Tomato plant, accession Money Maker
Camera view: tilt-top (135 deg); turntable rotation: 270 degrees
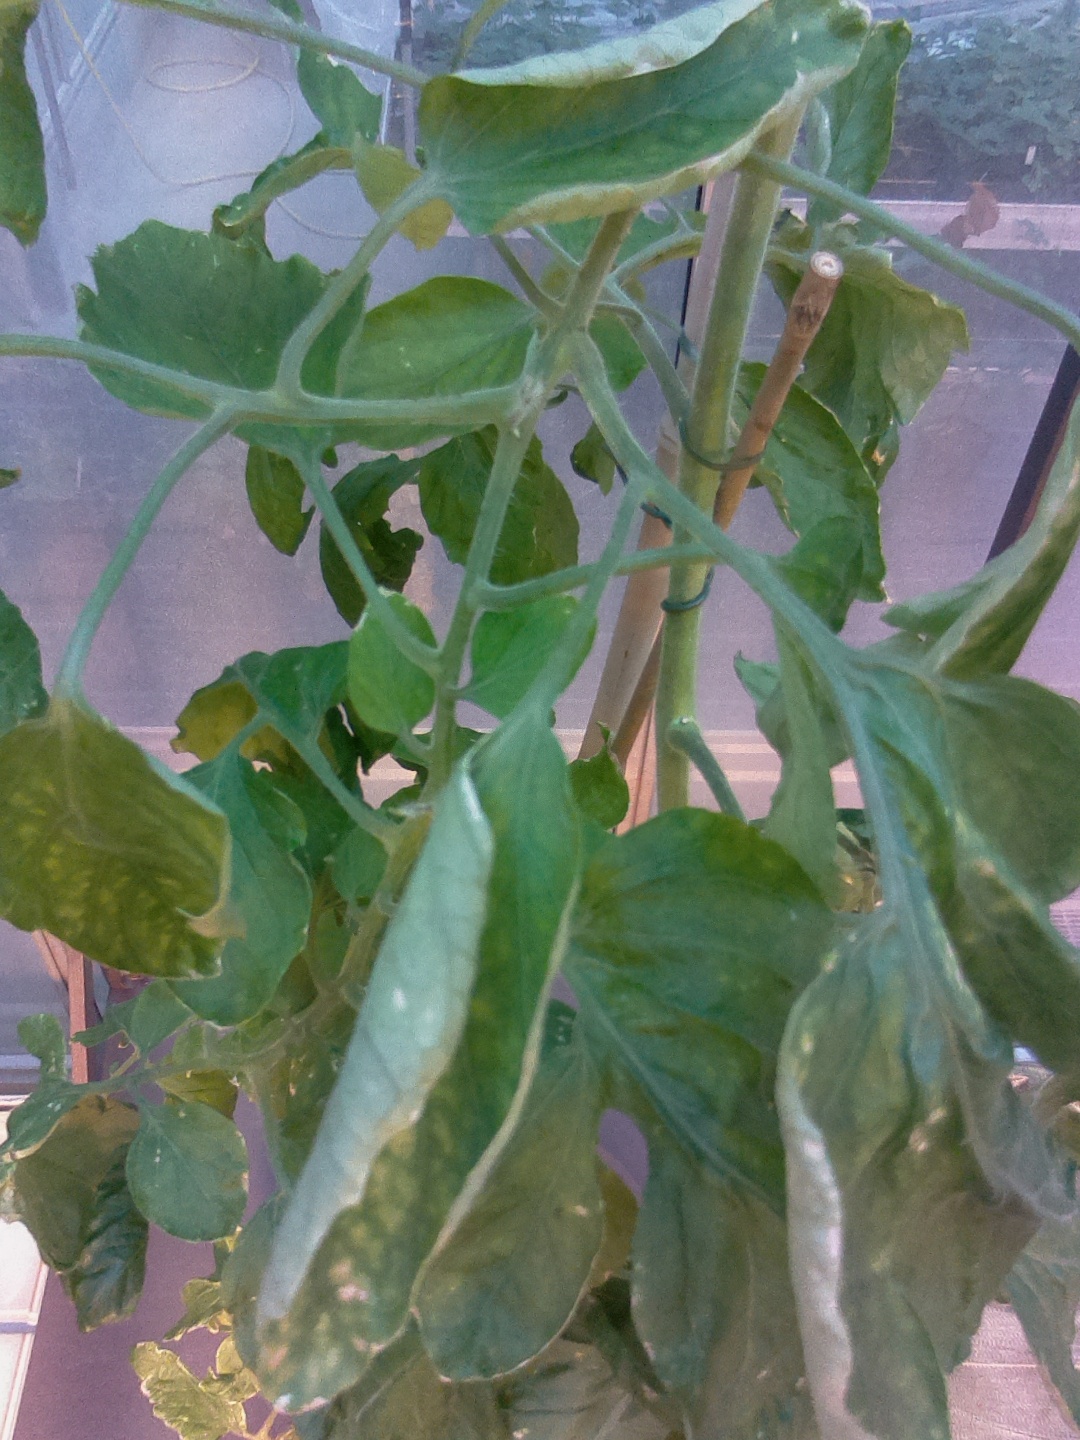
BBCH growth stage 77: 70%-80% of final fruit size